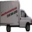
Label: truck